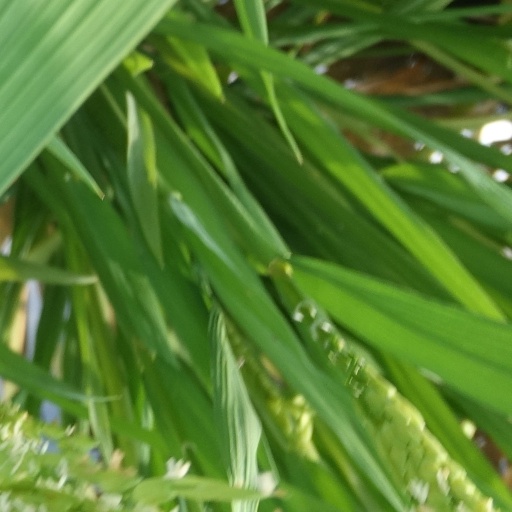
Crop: rice